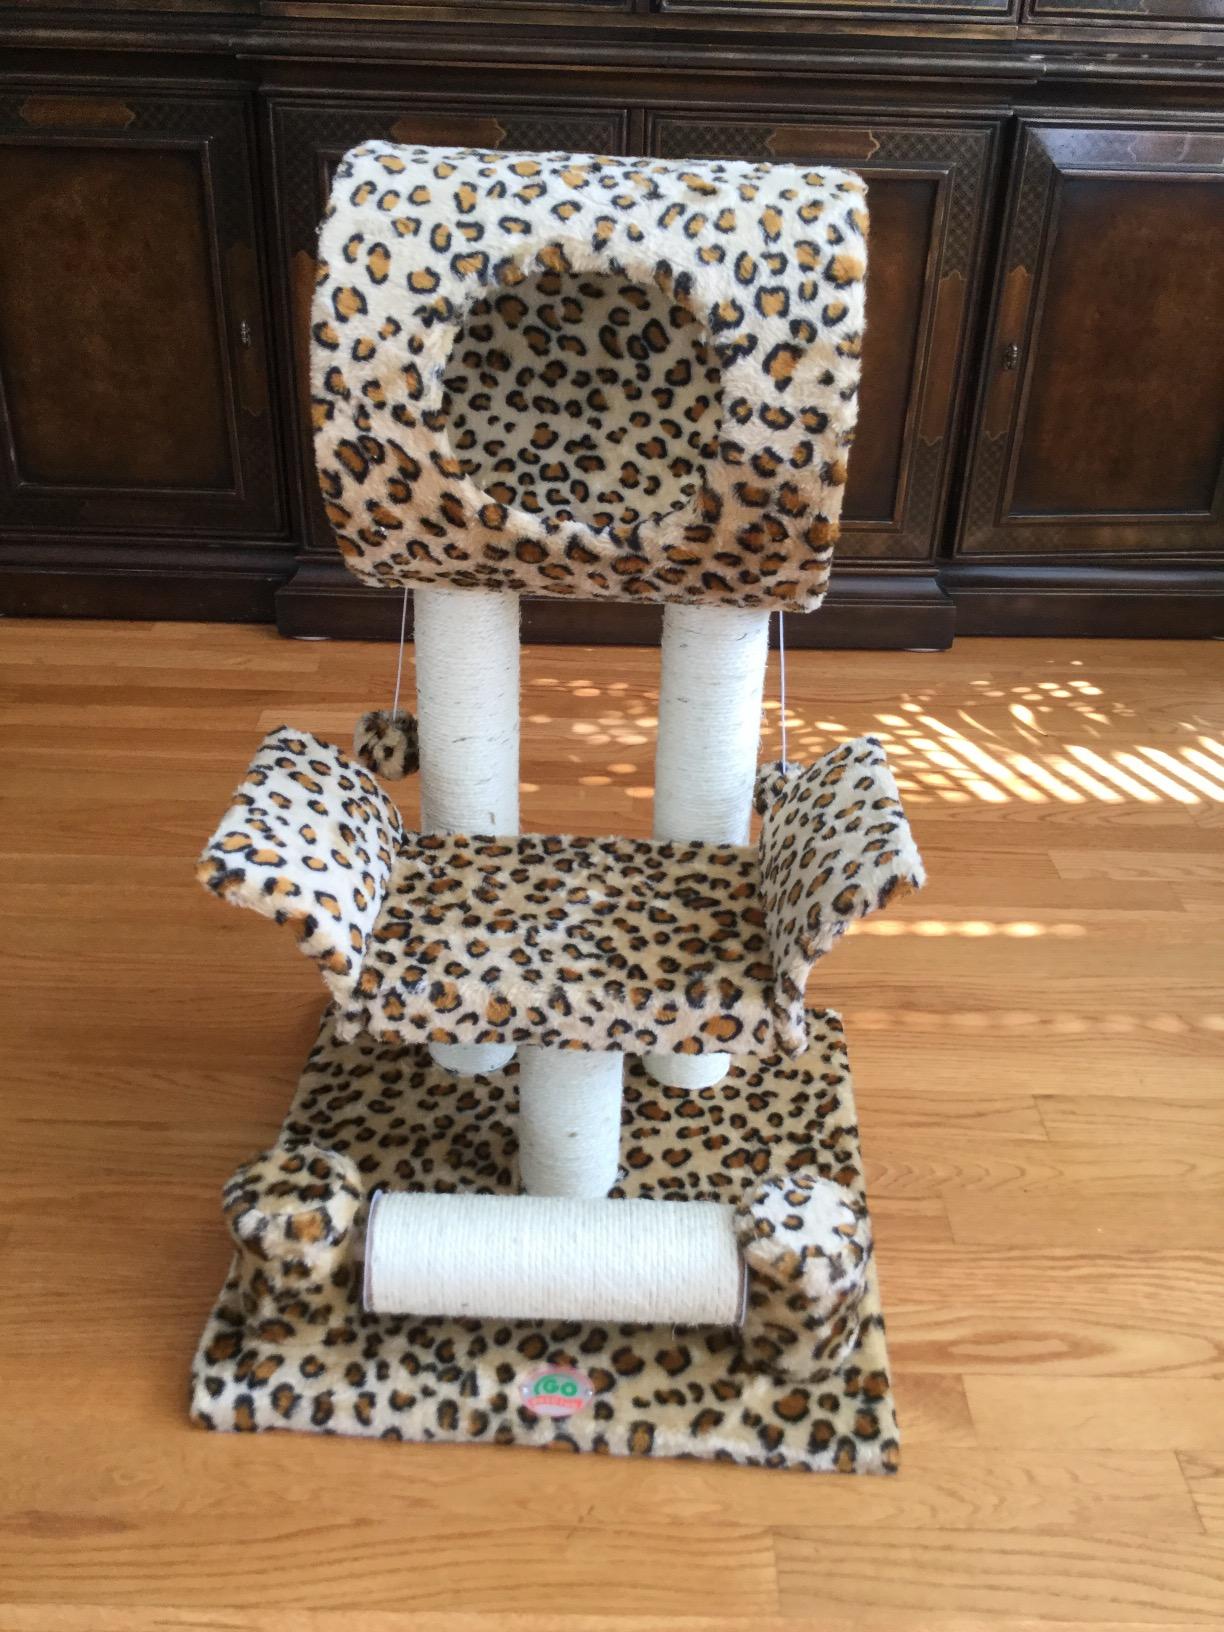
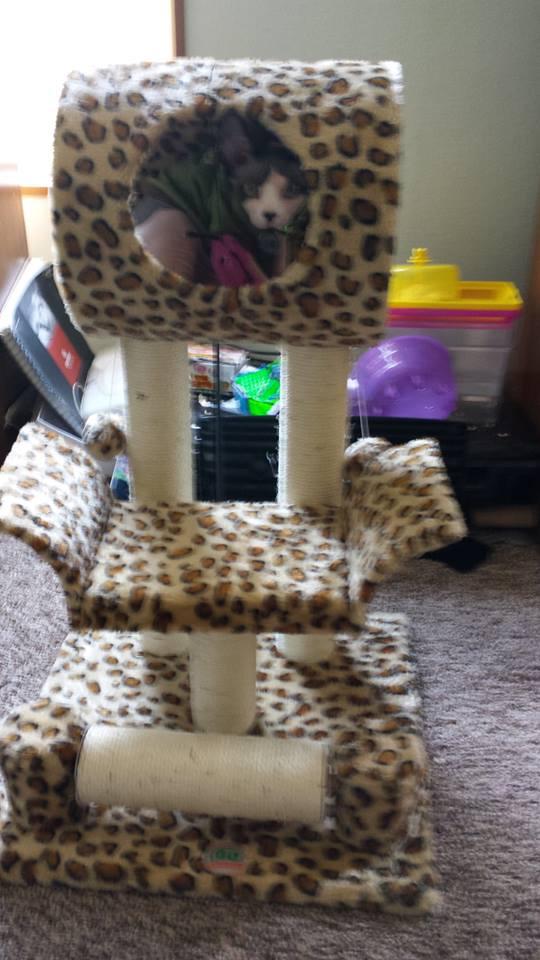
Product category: items_cat tree
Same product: yes